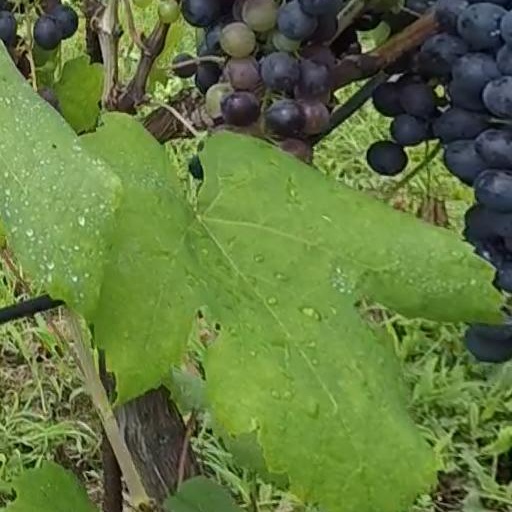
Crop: grape